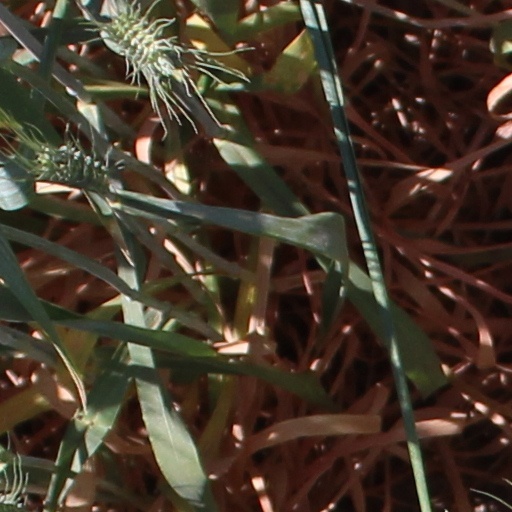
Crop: wheat